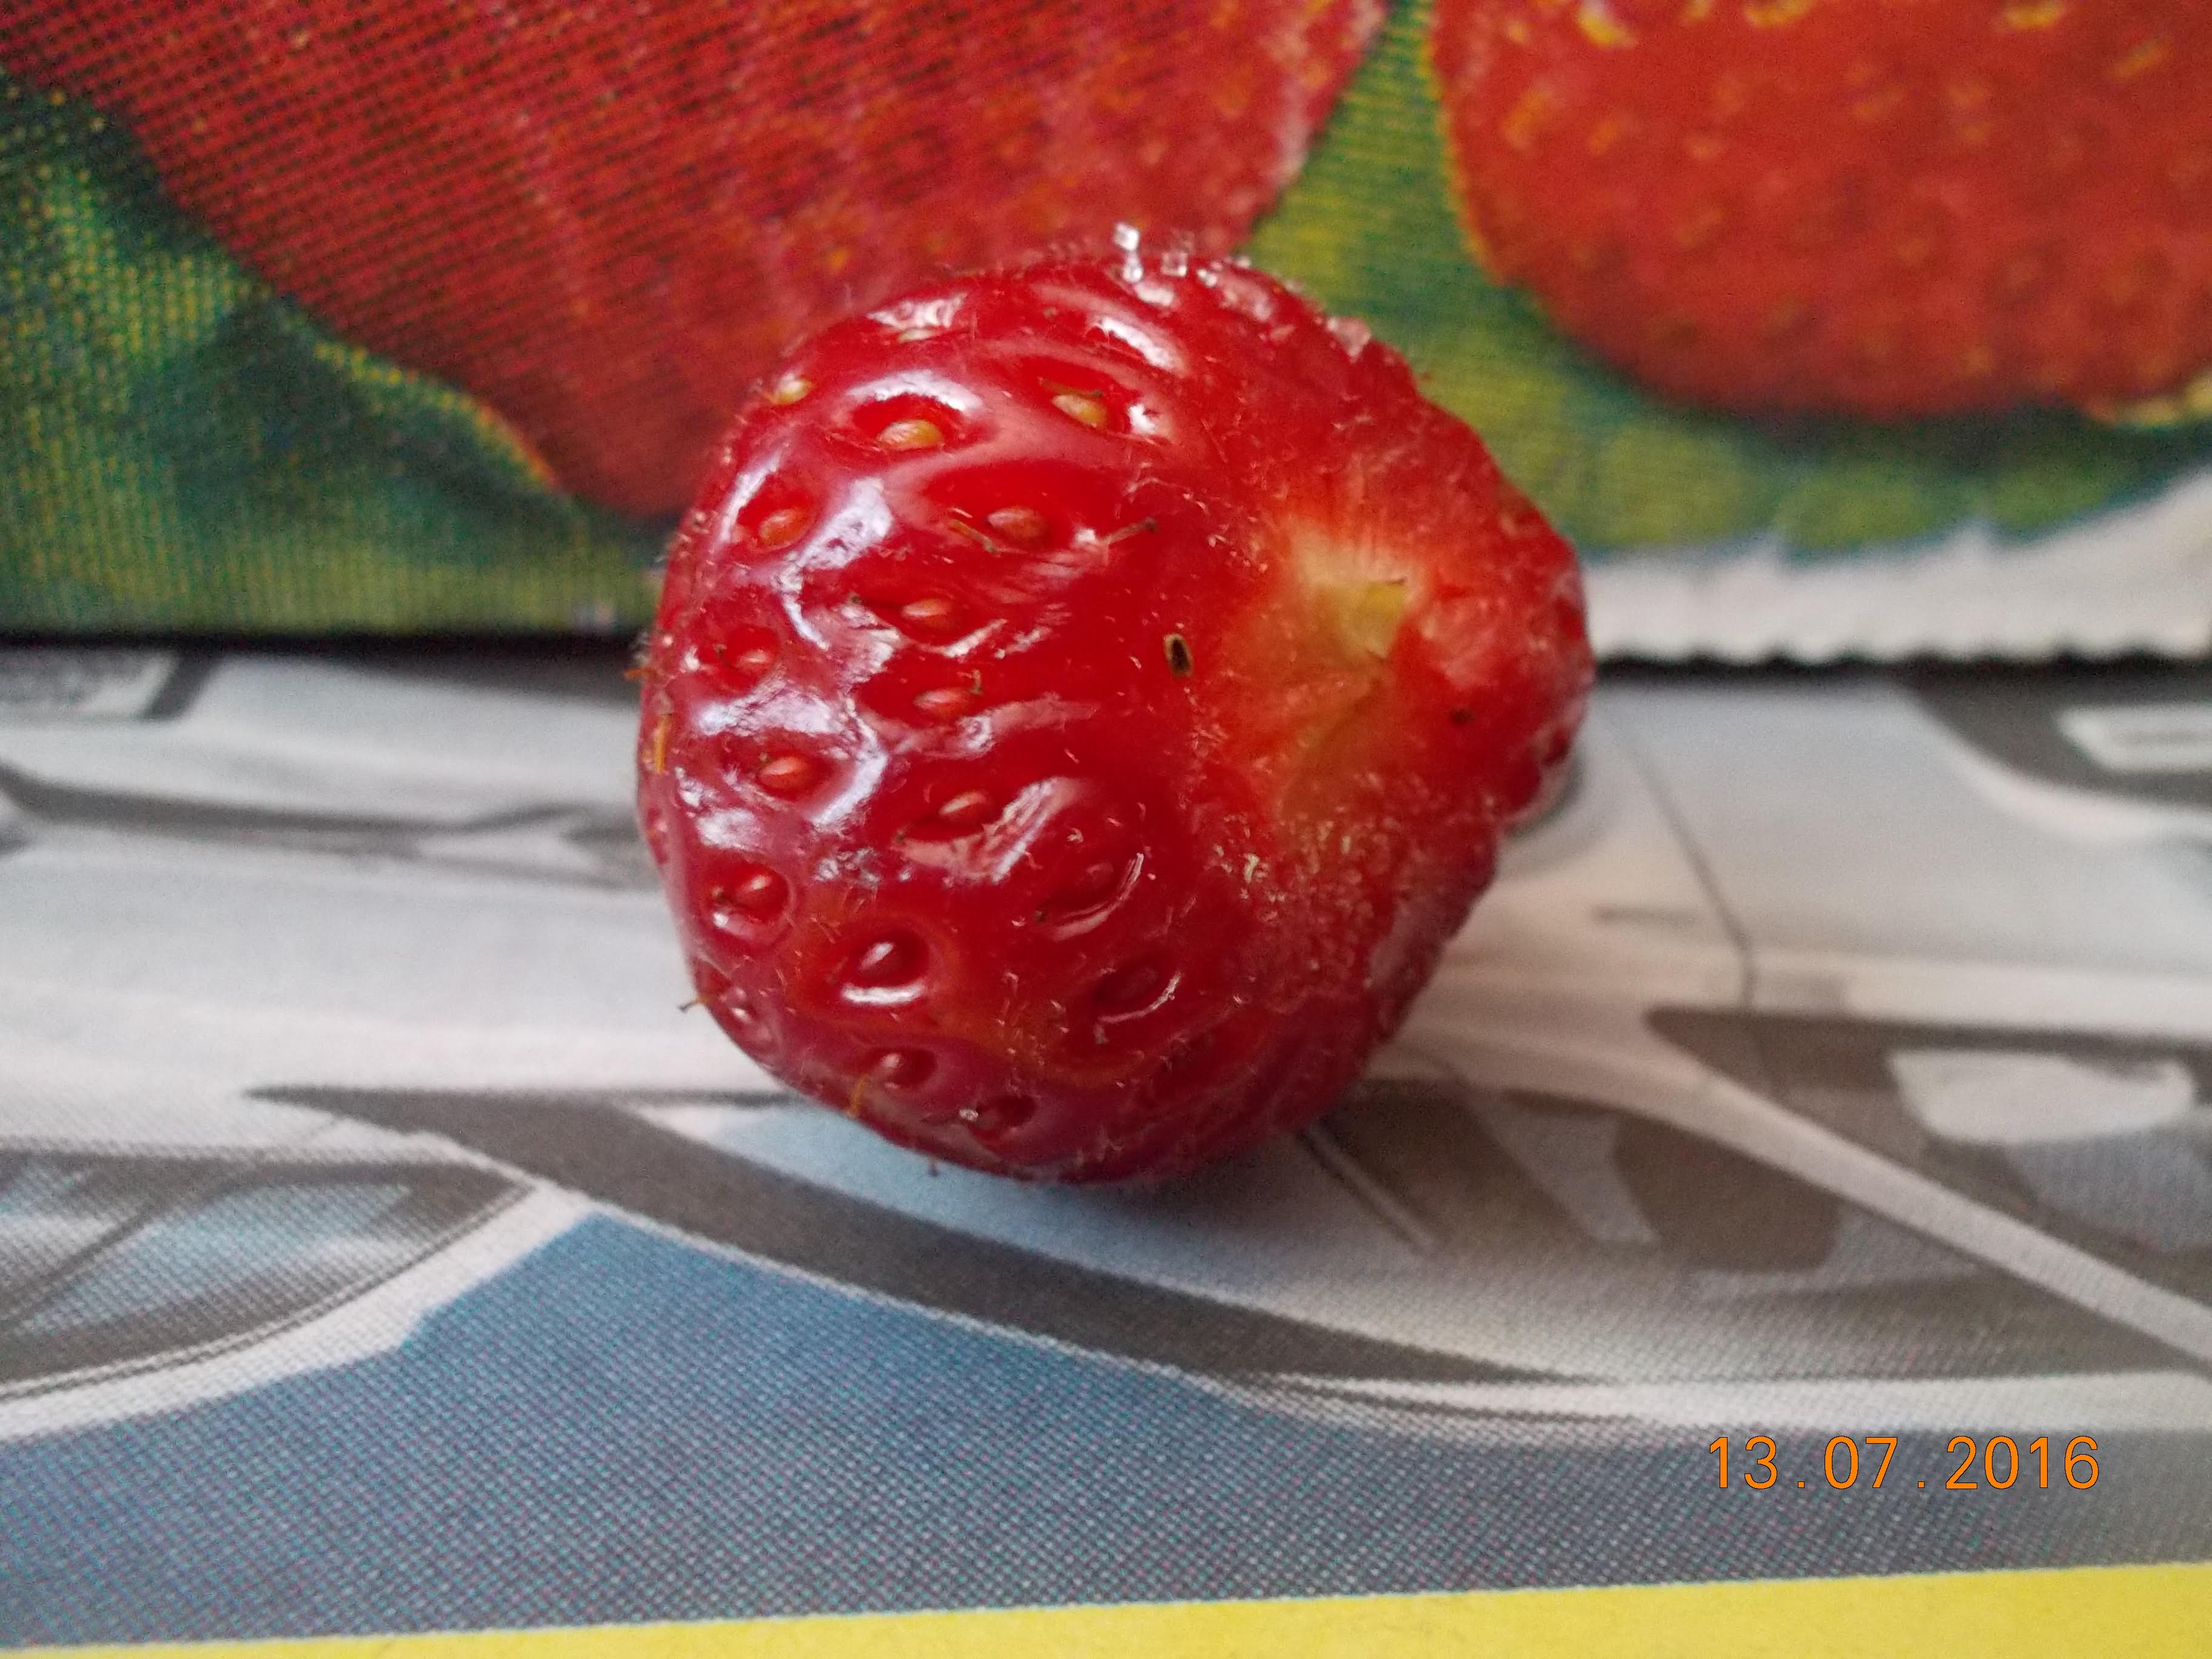
strawberry, magazine, natural foods, strawberries, food, fruit, seedless fruit, accessory fruit, red, plant, berry, sweetness, frutti di bosco, local food, superfood, produce, Superfruit, still life photography, still life